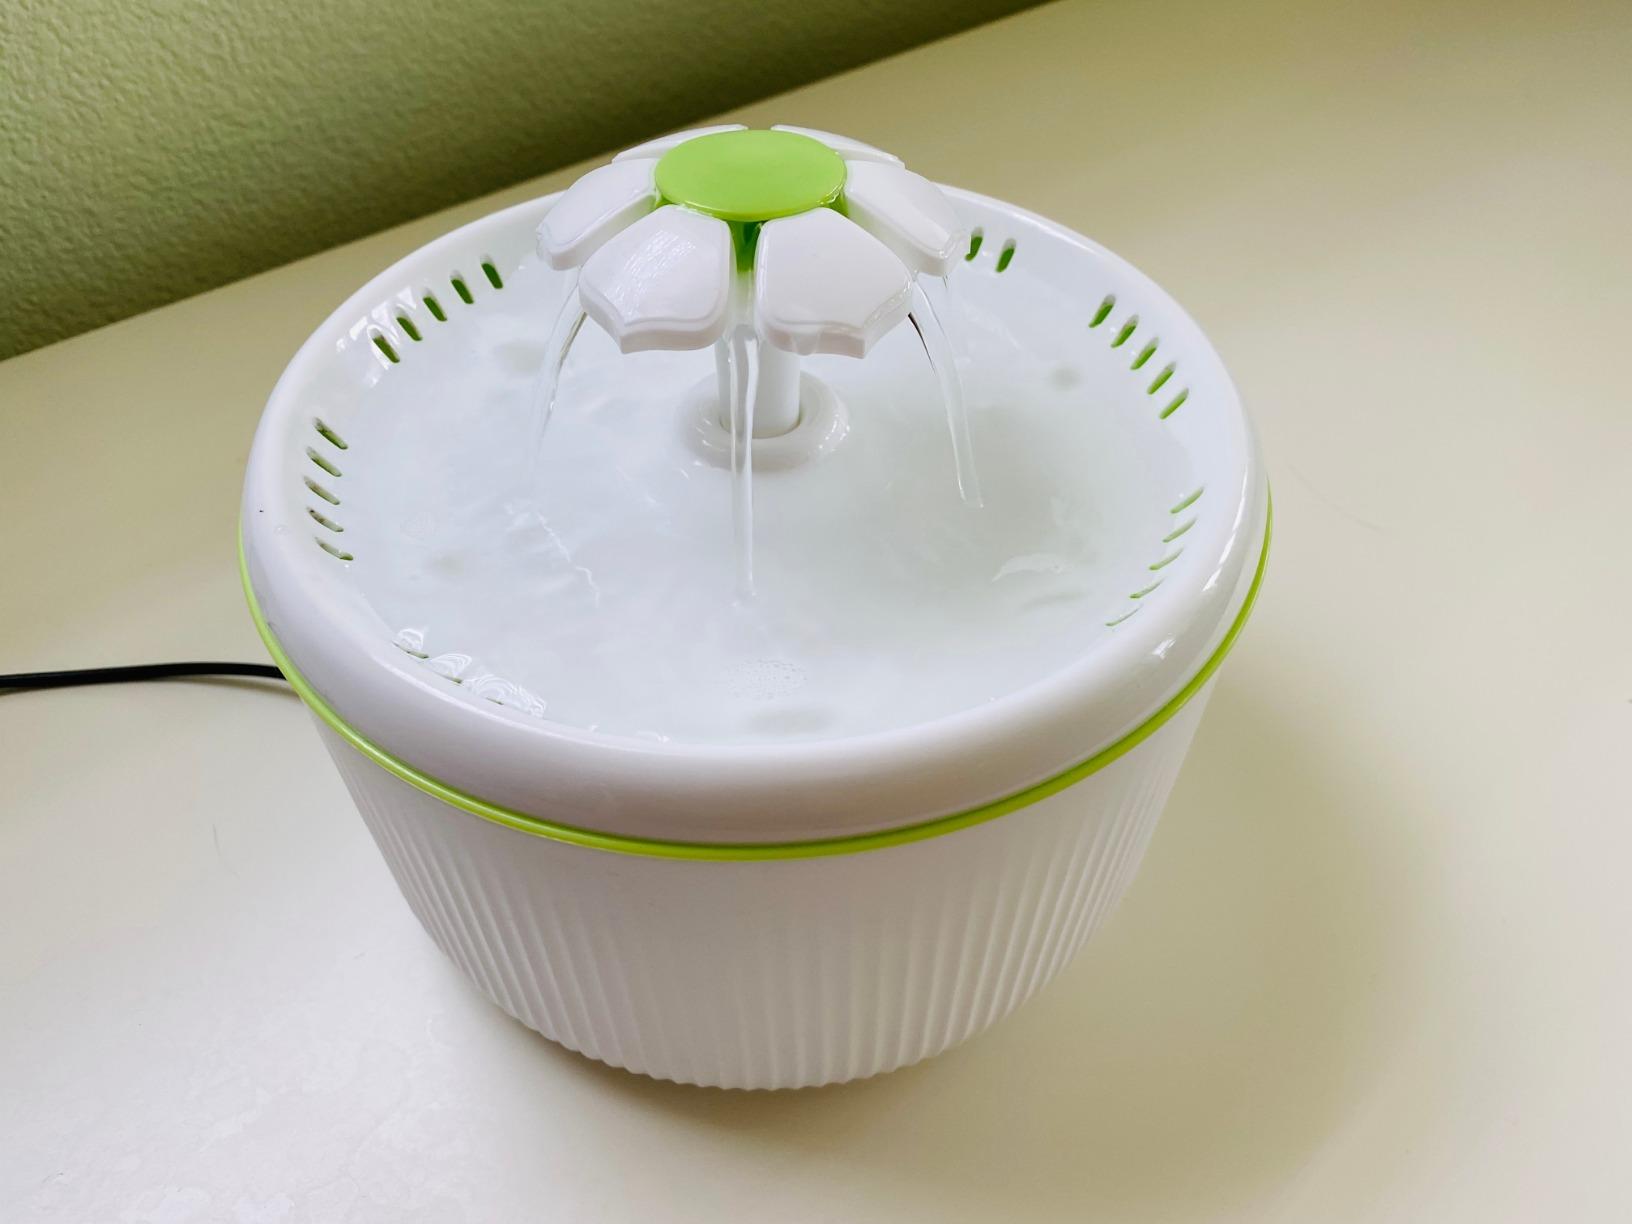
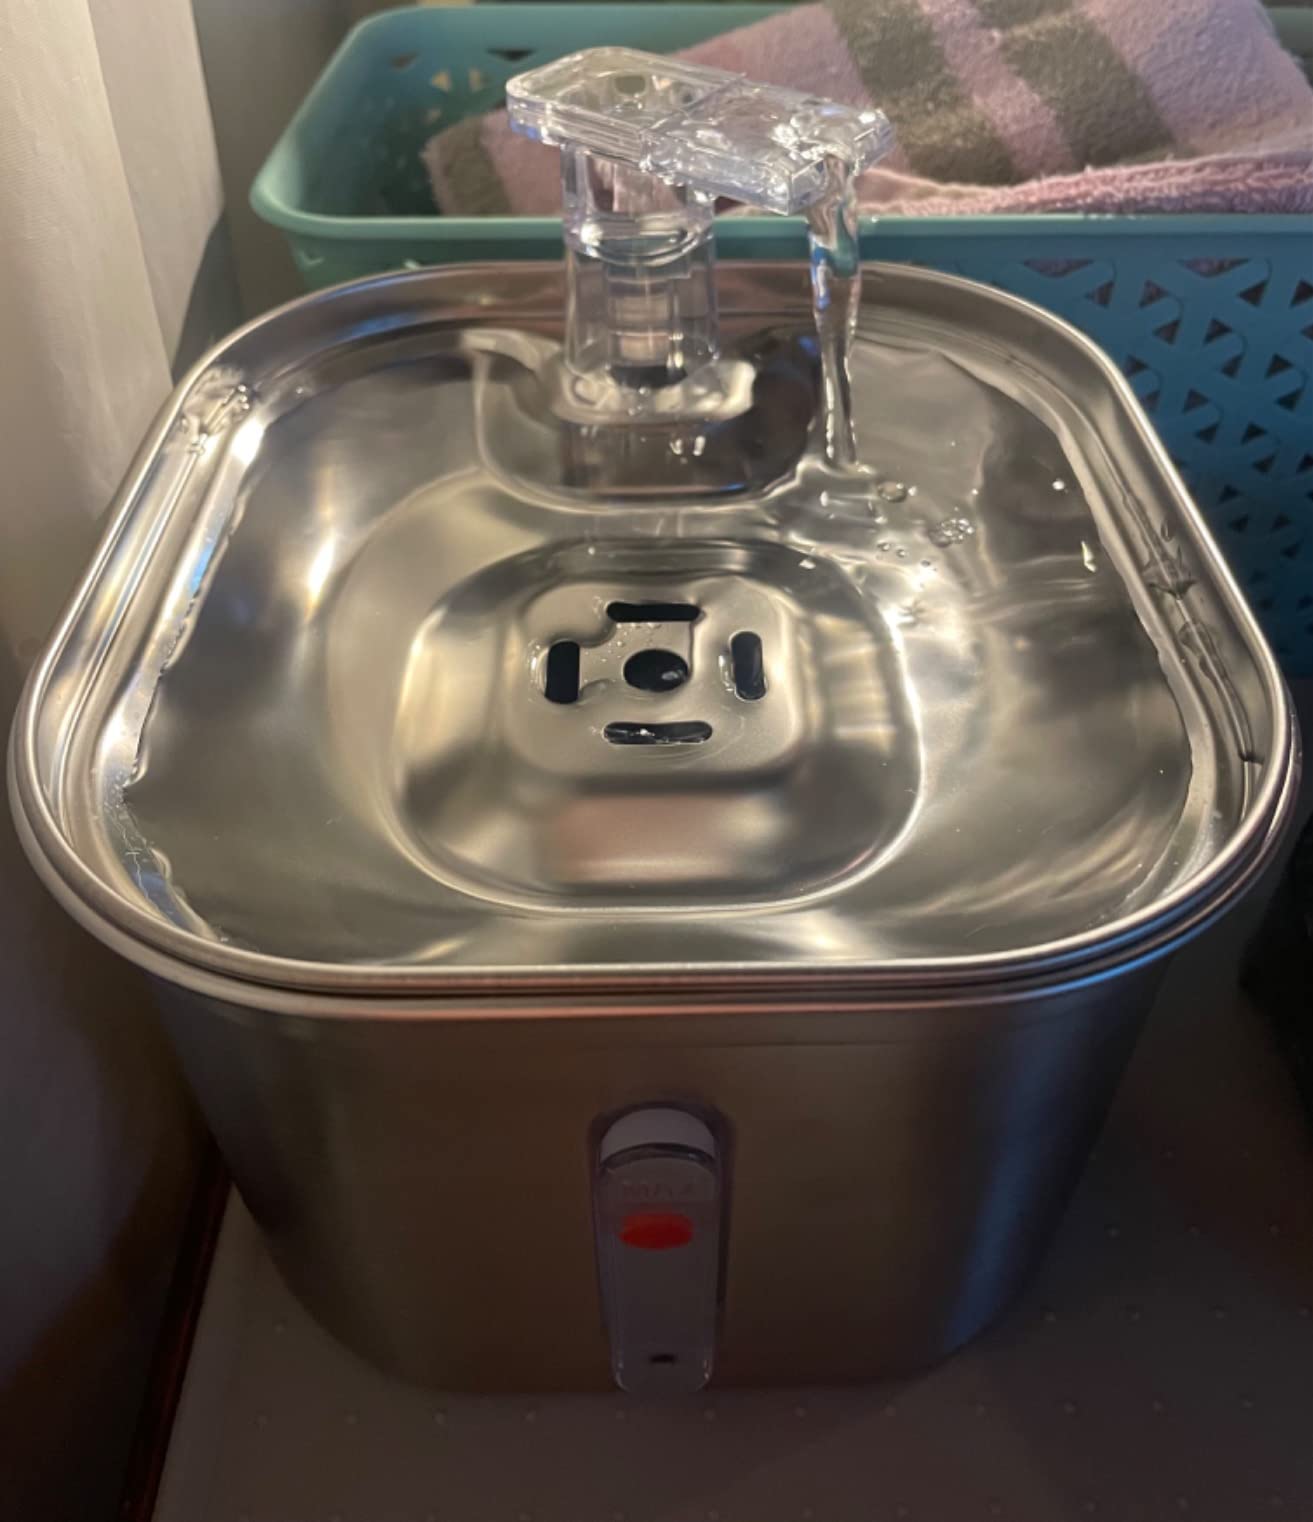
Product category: items_bowl
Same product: no